Gesamtkunstwerk

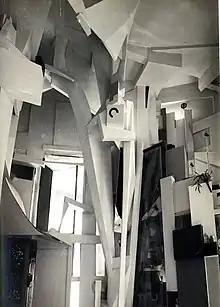
Hanover Merzbau, a mixed media installation by Dadaist Kurt Schwitters in his apartment, Hanover, 1933

The multi-media style pioneered by Dadaists such as Hugo Ball has also been called a "Gesamtkunstwerk". 'Towards the Merz Gesamtkunstwerk' was a University of Oregon graduate seminar that explored themes of Dadaism and "Gesamtkunstwerk", especially Kurt Schwitter's legendary Merzbau. They cite Richard Huelsenbeck in his German Dada Manifesto: 'Life appears as a simultaneous confusion of noises, colours and spiritual rhythms, and is thus incorporated — with all the sensational screams and feverish excitements of its audacious everyday psyche and the entirety of its brutal reality — unwaveringly into Dadaist art'.